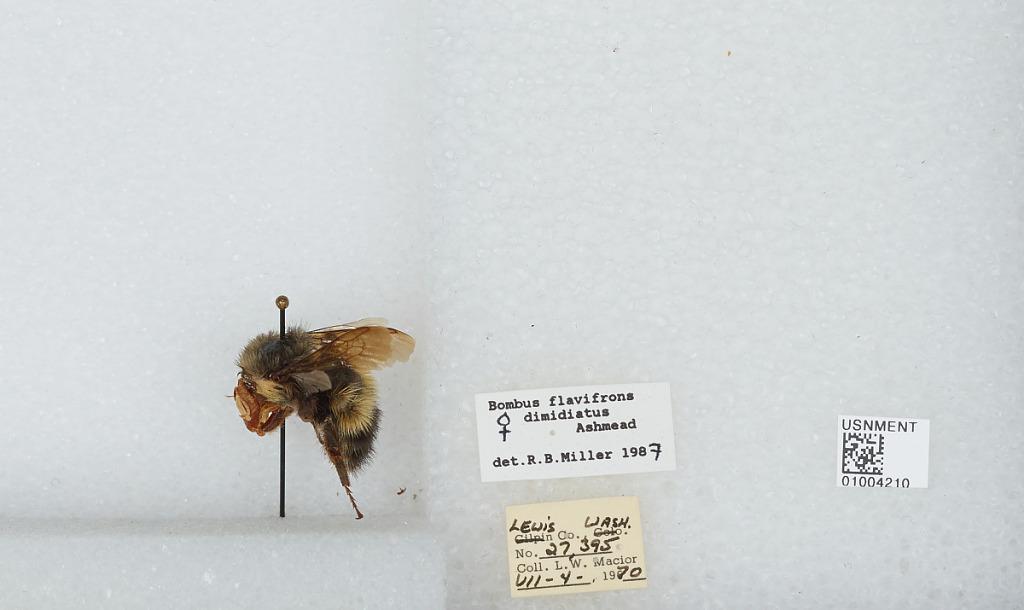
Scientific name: Bombus (Pyrobombus) flavifrons Cresson
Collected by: L. Macior
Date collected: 1970-7-4
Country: United States
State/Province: Washington
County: Lewis
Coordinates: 46.58, -122.4
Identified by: Miller, R. B.